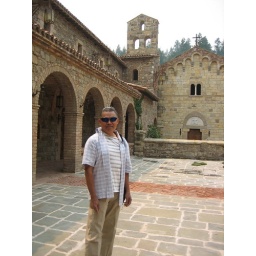
Main courtyard where they were actually planting grass in between the stones to make it look older